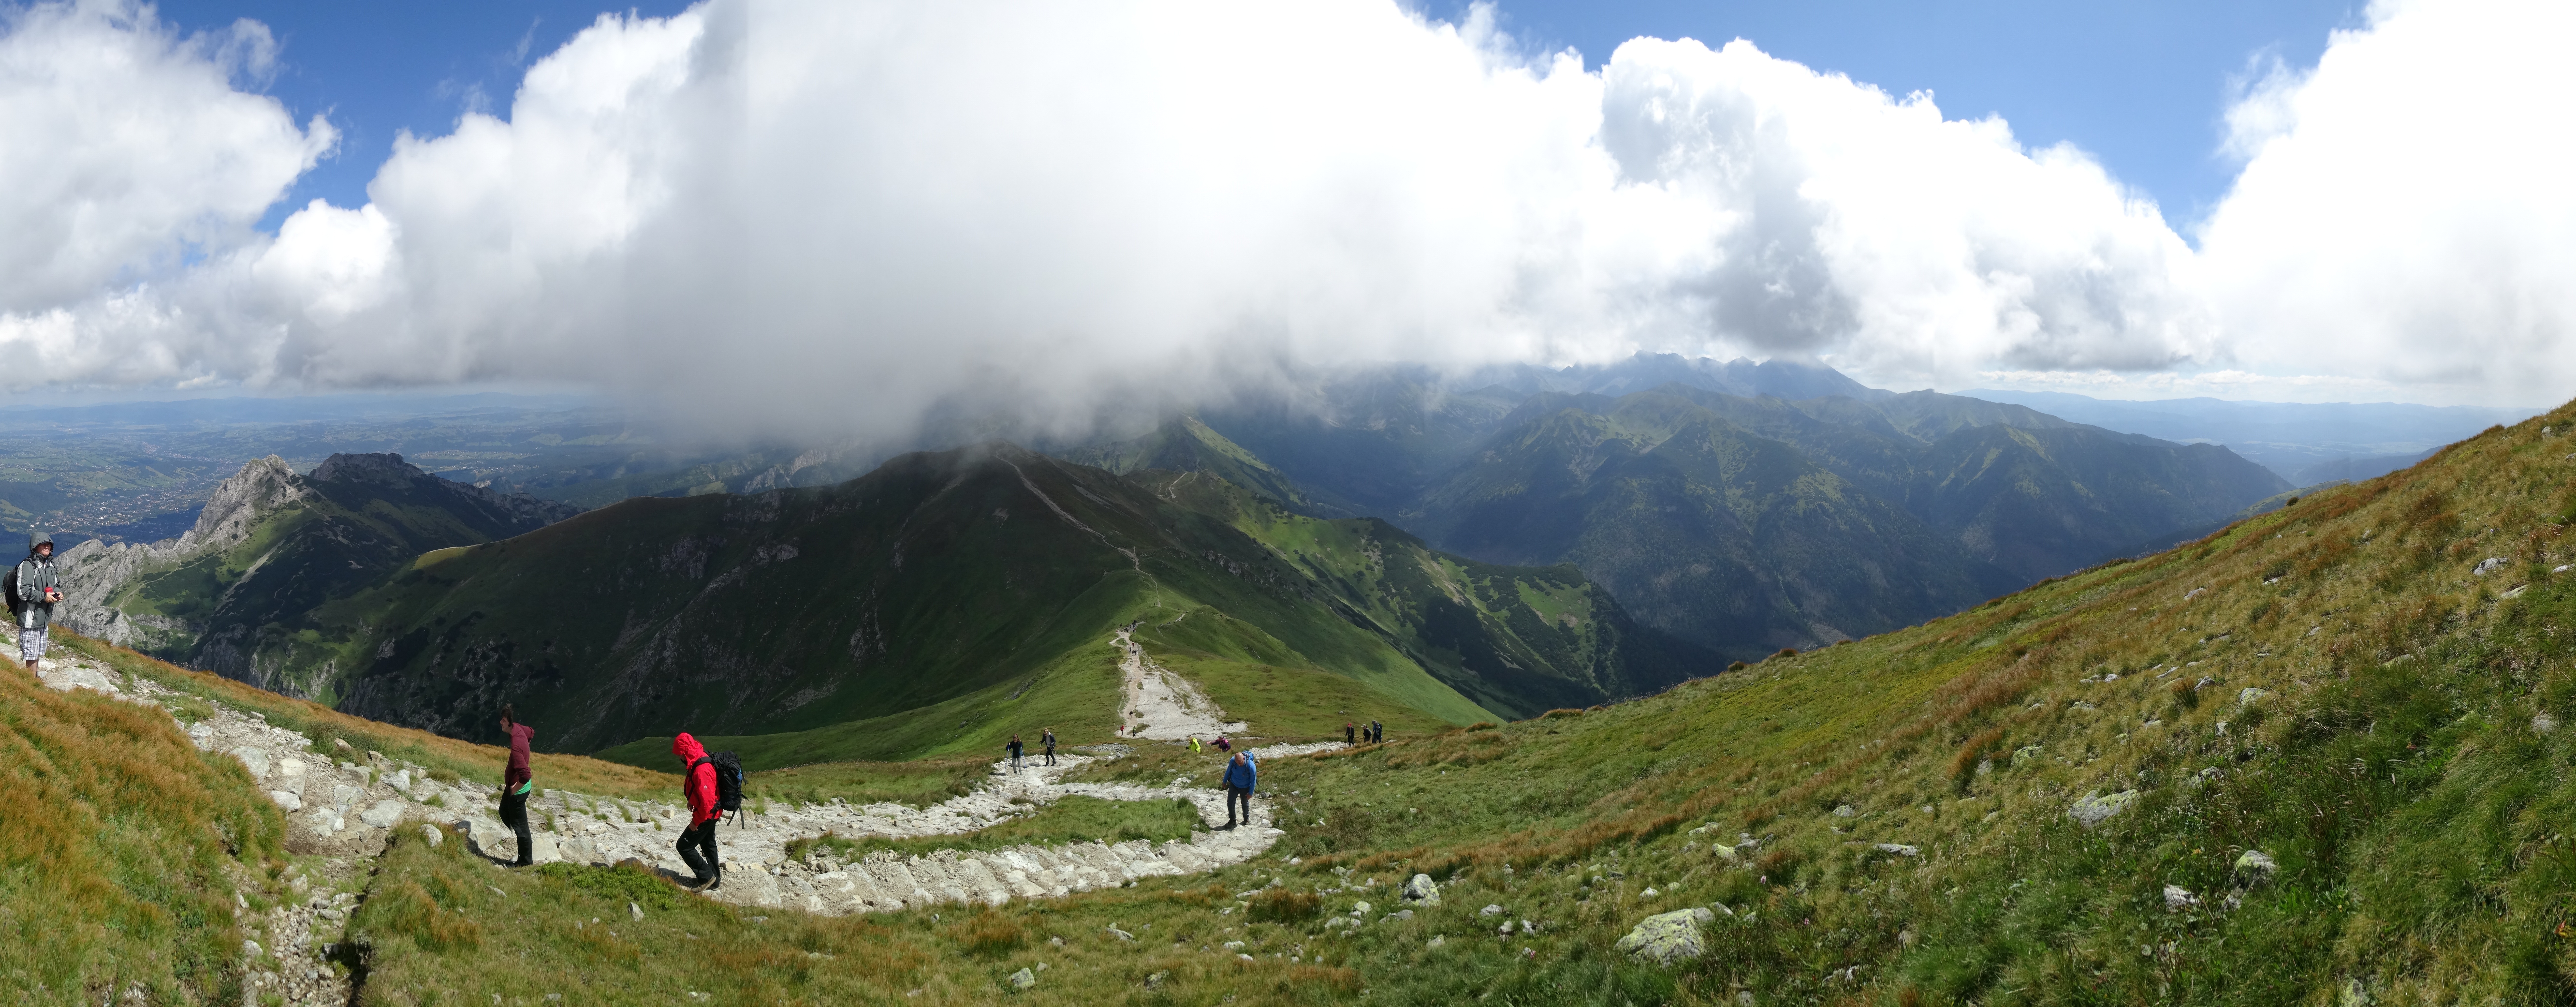
landscape, walking, mountain, meadow, adventure, valley, mountain range, panorama, fjord, extreme sport, tourism, highland, ridge, mountains, alps, poland, plateau, fell, cirque, the national park, tatry, landform, the high tatras, mountain pass, hill station, geographical feature, mountainous landforms